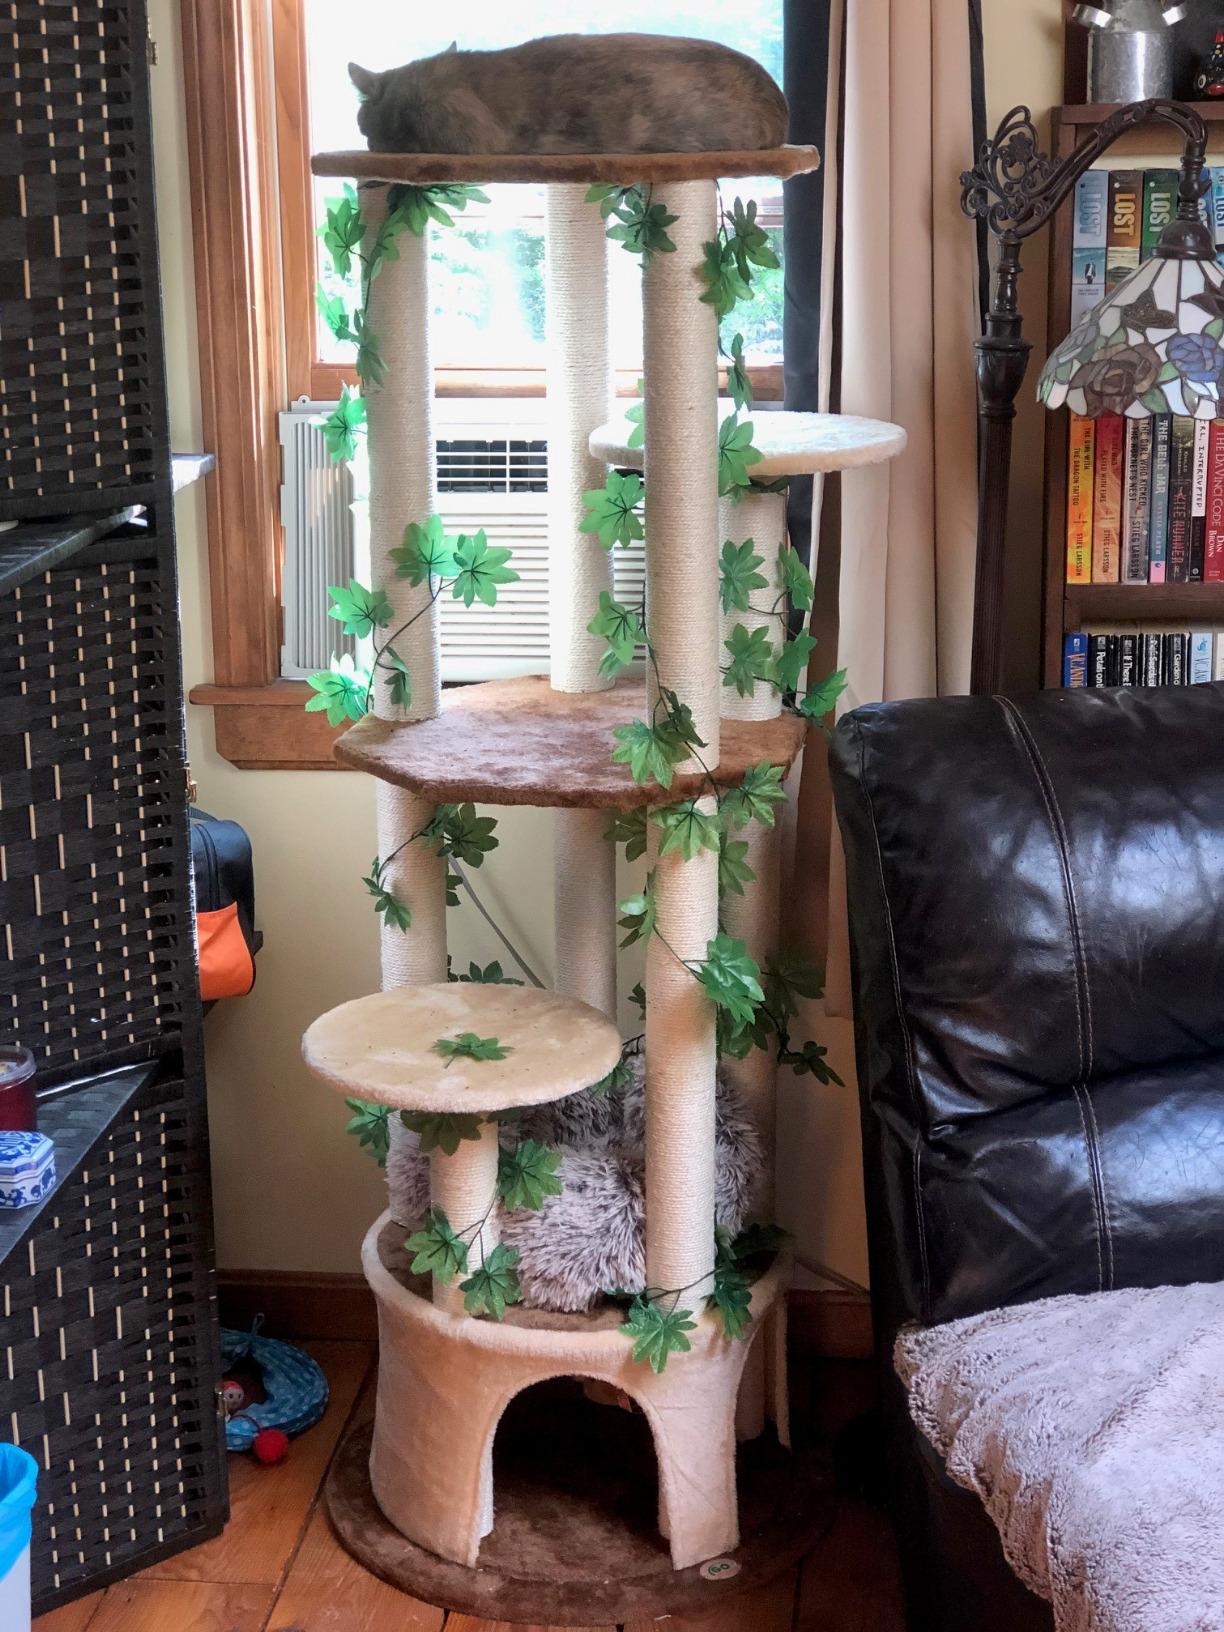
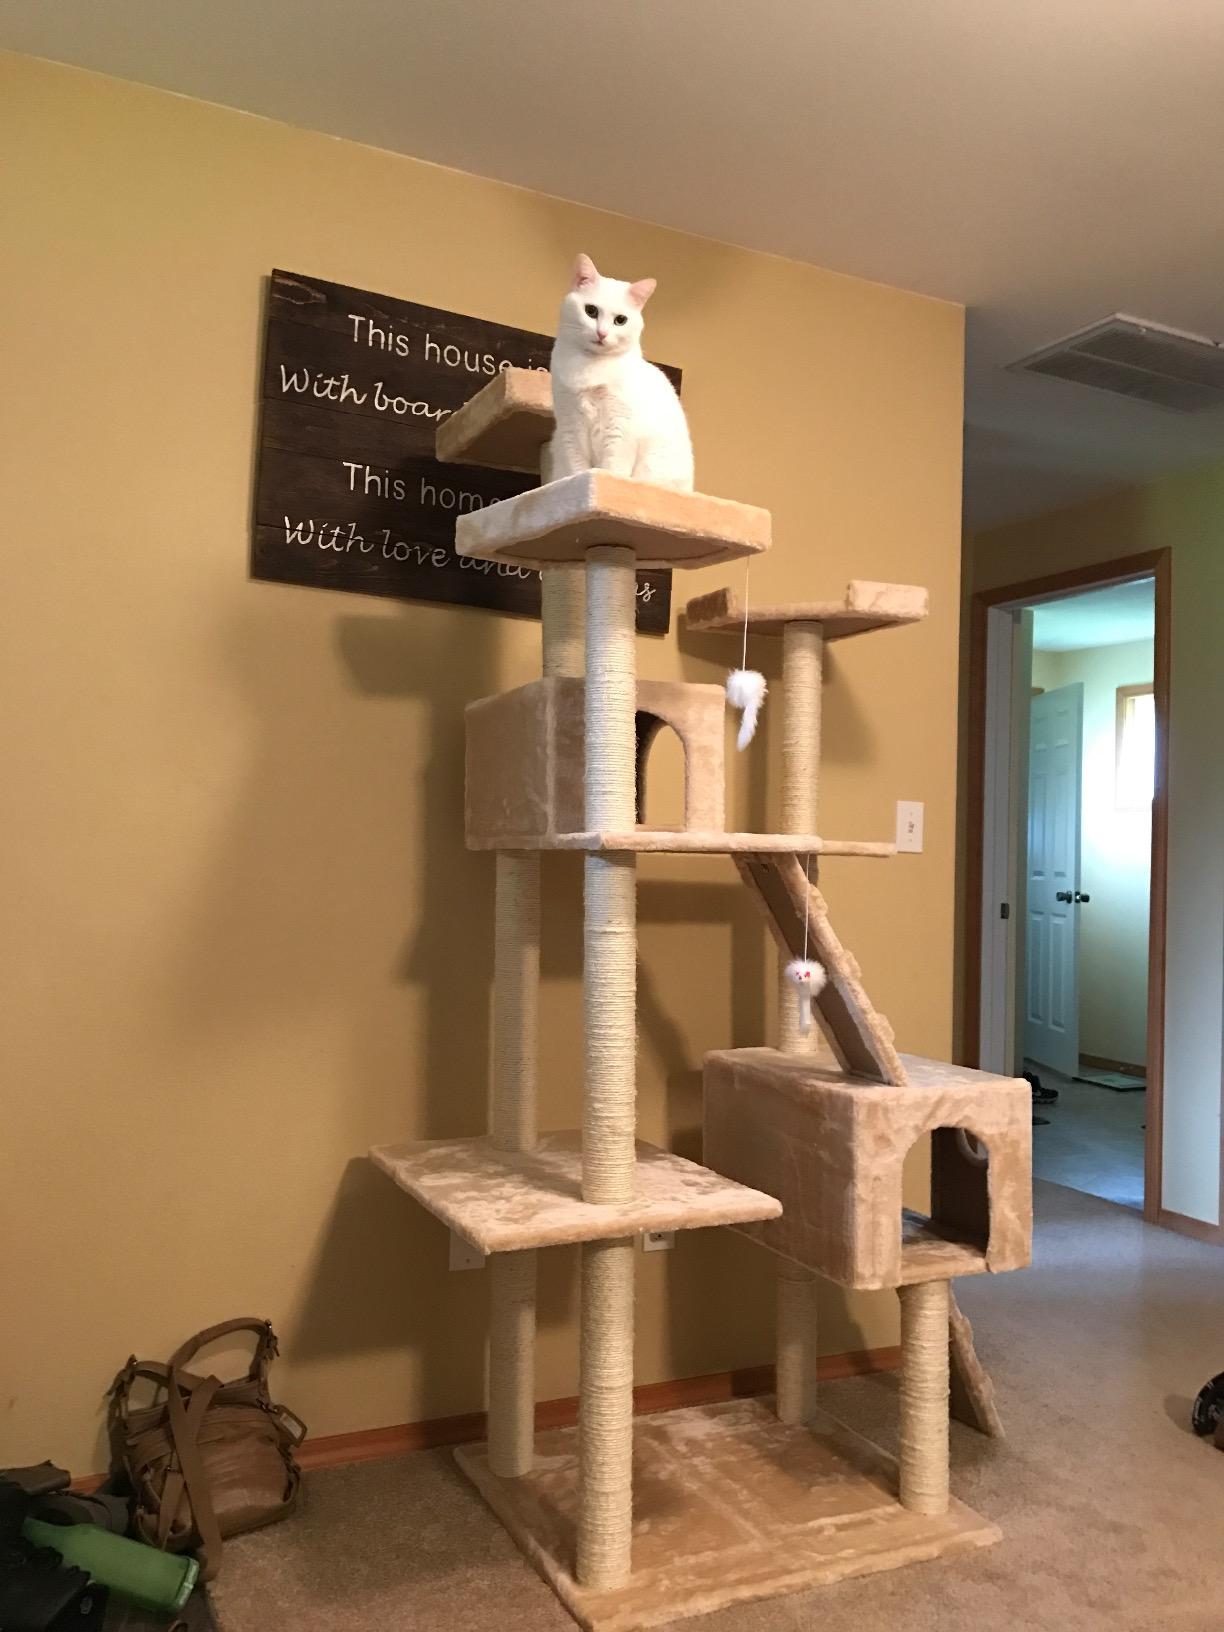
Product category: items_cat tree
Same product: no